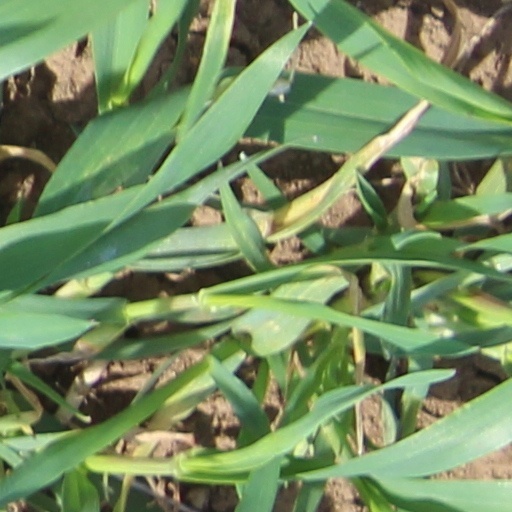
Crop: wheat